2012 Indian Ocean earthquakes

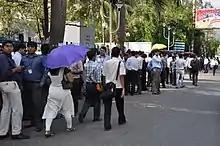
People evacuating high rise buildings on the streets in Kolkata, India, in front of the Cognizant building.

Three hours after the initial quake it was still unclear whether a tsunami had been generated or if a tsunami had done any significant damage. A geophysicist from the Pacific Tsunami Warning Center (PTWC) stated that a gauge closest to the epicenter recorded a wave peak of about . The Pacific Tsunami Warning Center said that at 10:14 UTC that a tsunami was generated and may have already caused some coastal destruction. A seismologist from the British Geological Survey said that the "tearing earthquake" displaced relatively little water and was therefore unlikely to cause a significant tsunami. Indonesian authorities also issued a statement saying that the likelihood of a tsunami was low.